Not My Type

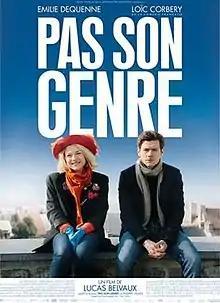

Not My Type is a 2014 French-Belgian romance film directed by Lucas Belvaux and starring Émilie Dequenne and Loïc Corbery. It was based on the 2011 novel "Pas son genre" by Philippe Vilain. It was screened in the Contemporary World Cinema section at the 2014 Toronto International Film Festival.